Grigoris Lambrakis

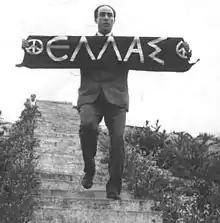
Grigoris Lambrakis marching alone in the banned Marathon – Athens Peace Rally on Sunday 21 April 1963, one month before his assassination.

Grigoris Lambrakis (3 April 1912 – 27 May 1963) was a Greek politician, physician, athlete, and lecturer. He participated in track and field sports and was a member of the faculty of the School of Medicine at the University of Athens. A member of the Greek resistance to Axis rule during World War II, he later became a prominent anti-war activist. His assassination by right-wing zealots that were covertly supported by the police and military provoked mass protests and led to a political crisis.